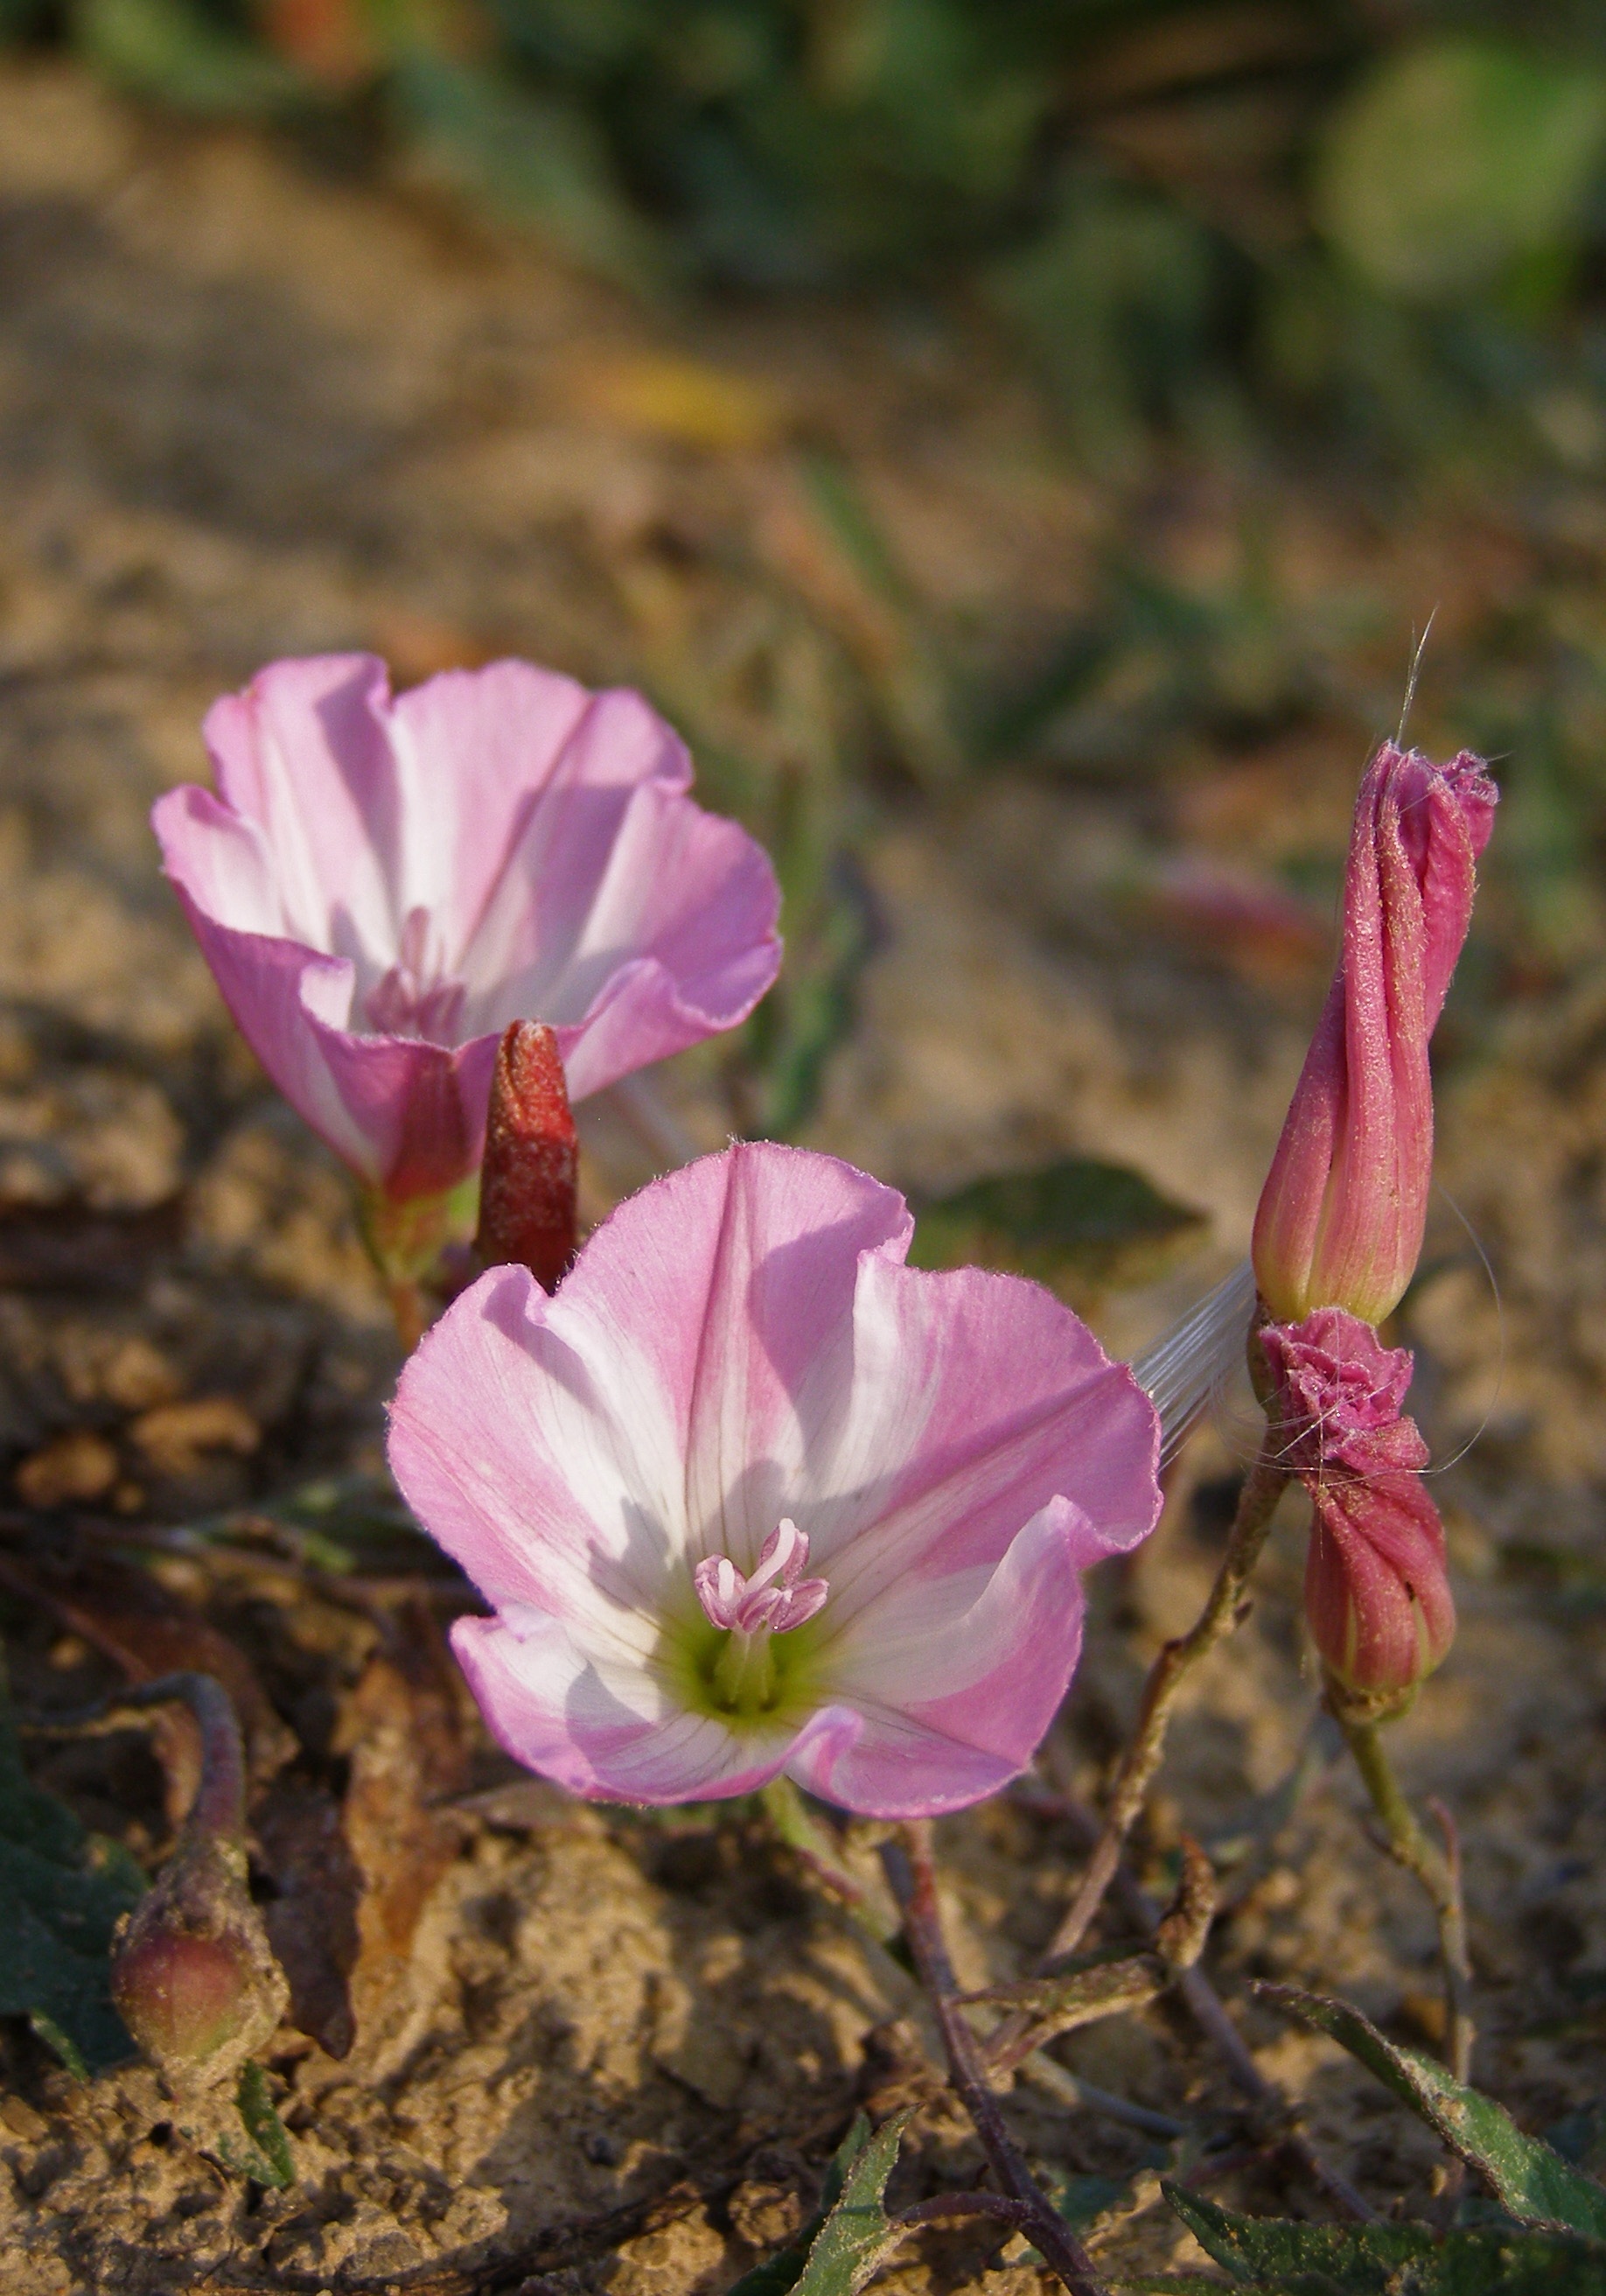
nature, blossom, plant, flower, petal, summer, spring, macro, botany, garden, pink, flora, wildflower, weed, flower field, macro photography, flowering plant, field bindweed, land plant, convolvulus arvensis, plant wild